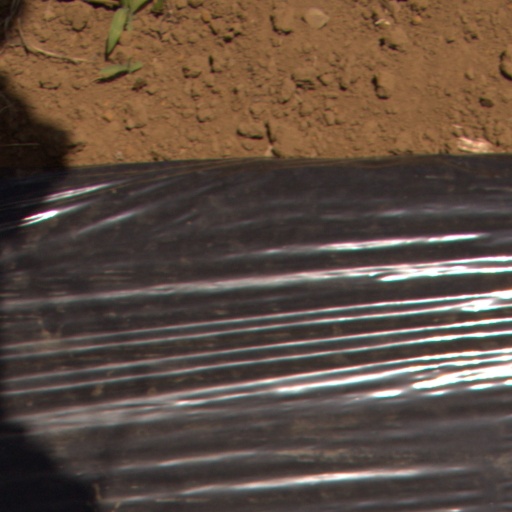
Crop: Jerusalem artichoke